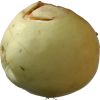
Label: Apple hit 1